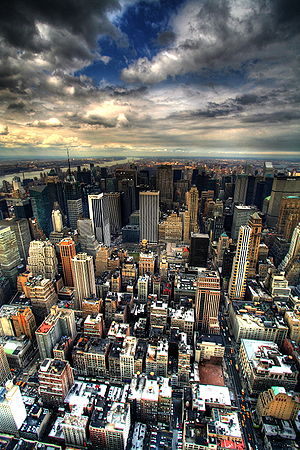
Manhattan
Udsigt over Manhattan
Manhattan er det centrale af de fem boroughs i New York City i USA, og er sammenfaldende med New York County. Manhattan, der primært ligger på øen Manhattan Island, er adskilt fra New Jersey og Staten Island af Hudson River, fra Brooklyn og Queens af East River samt fra Bronx af Harlem River.